Juan de Garay

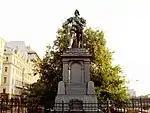
Monument to Juan de Garay

According to García Carraffa, the Garay's coat of arms (gules with rampant lion in gold with a silver banner) indicates an origin from the noble Garay Family of Tudela (Navarra), already mentioned in the thirteenth century. Juan de Garay as a Biscayan had the title of knight, a title the "Fueros" granted to all the Vizcayans. The family had a certain economic and cultural level, it should be kept in mind that his uncle was appointed Judge and "Alcalde Mayor" of Segovia and his cousin attended the University of Salamanca.